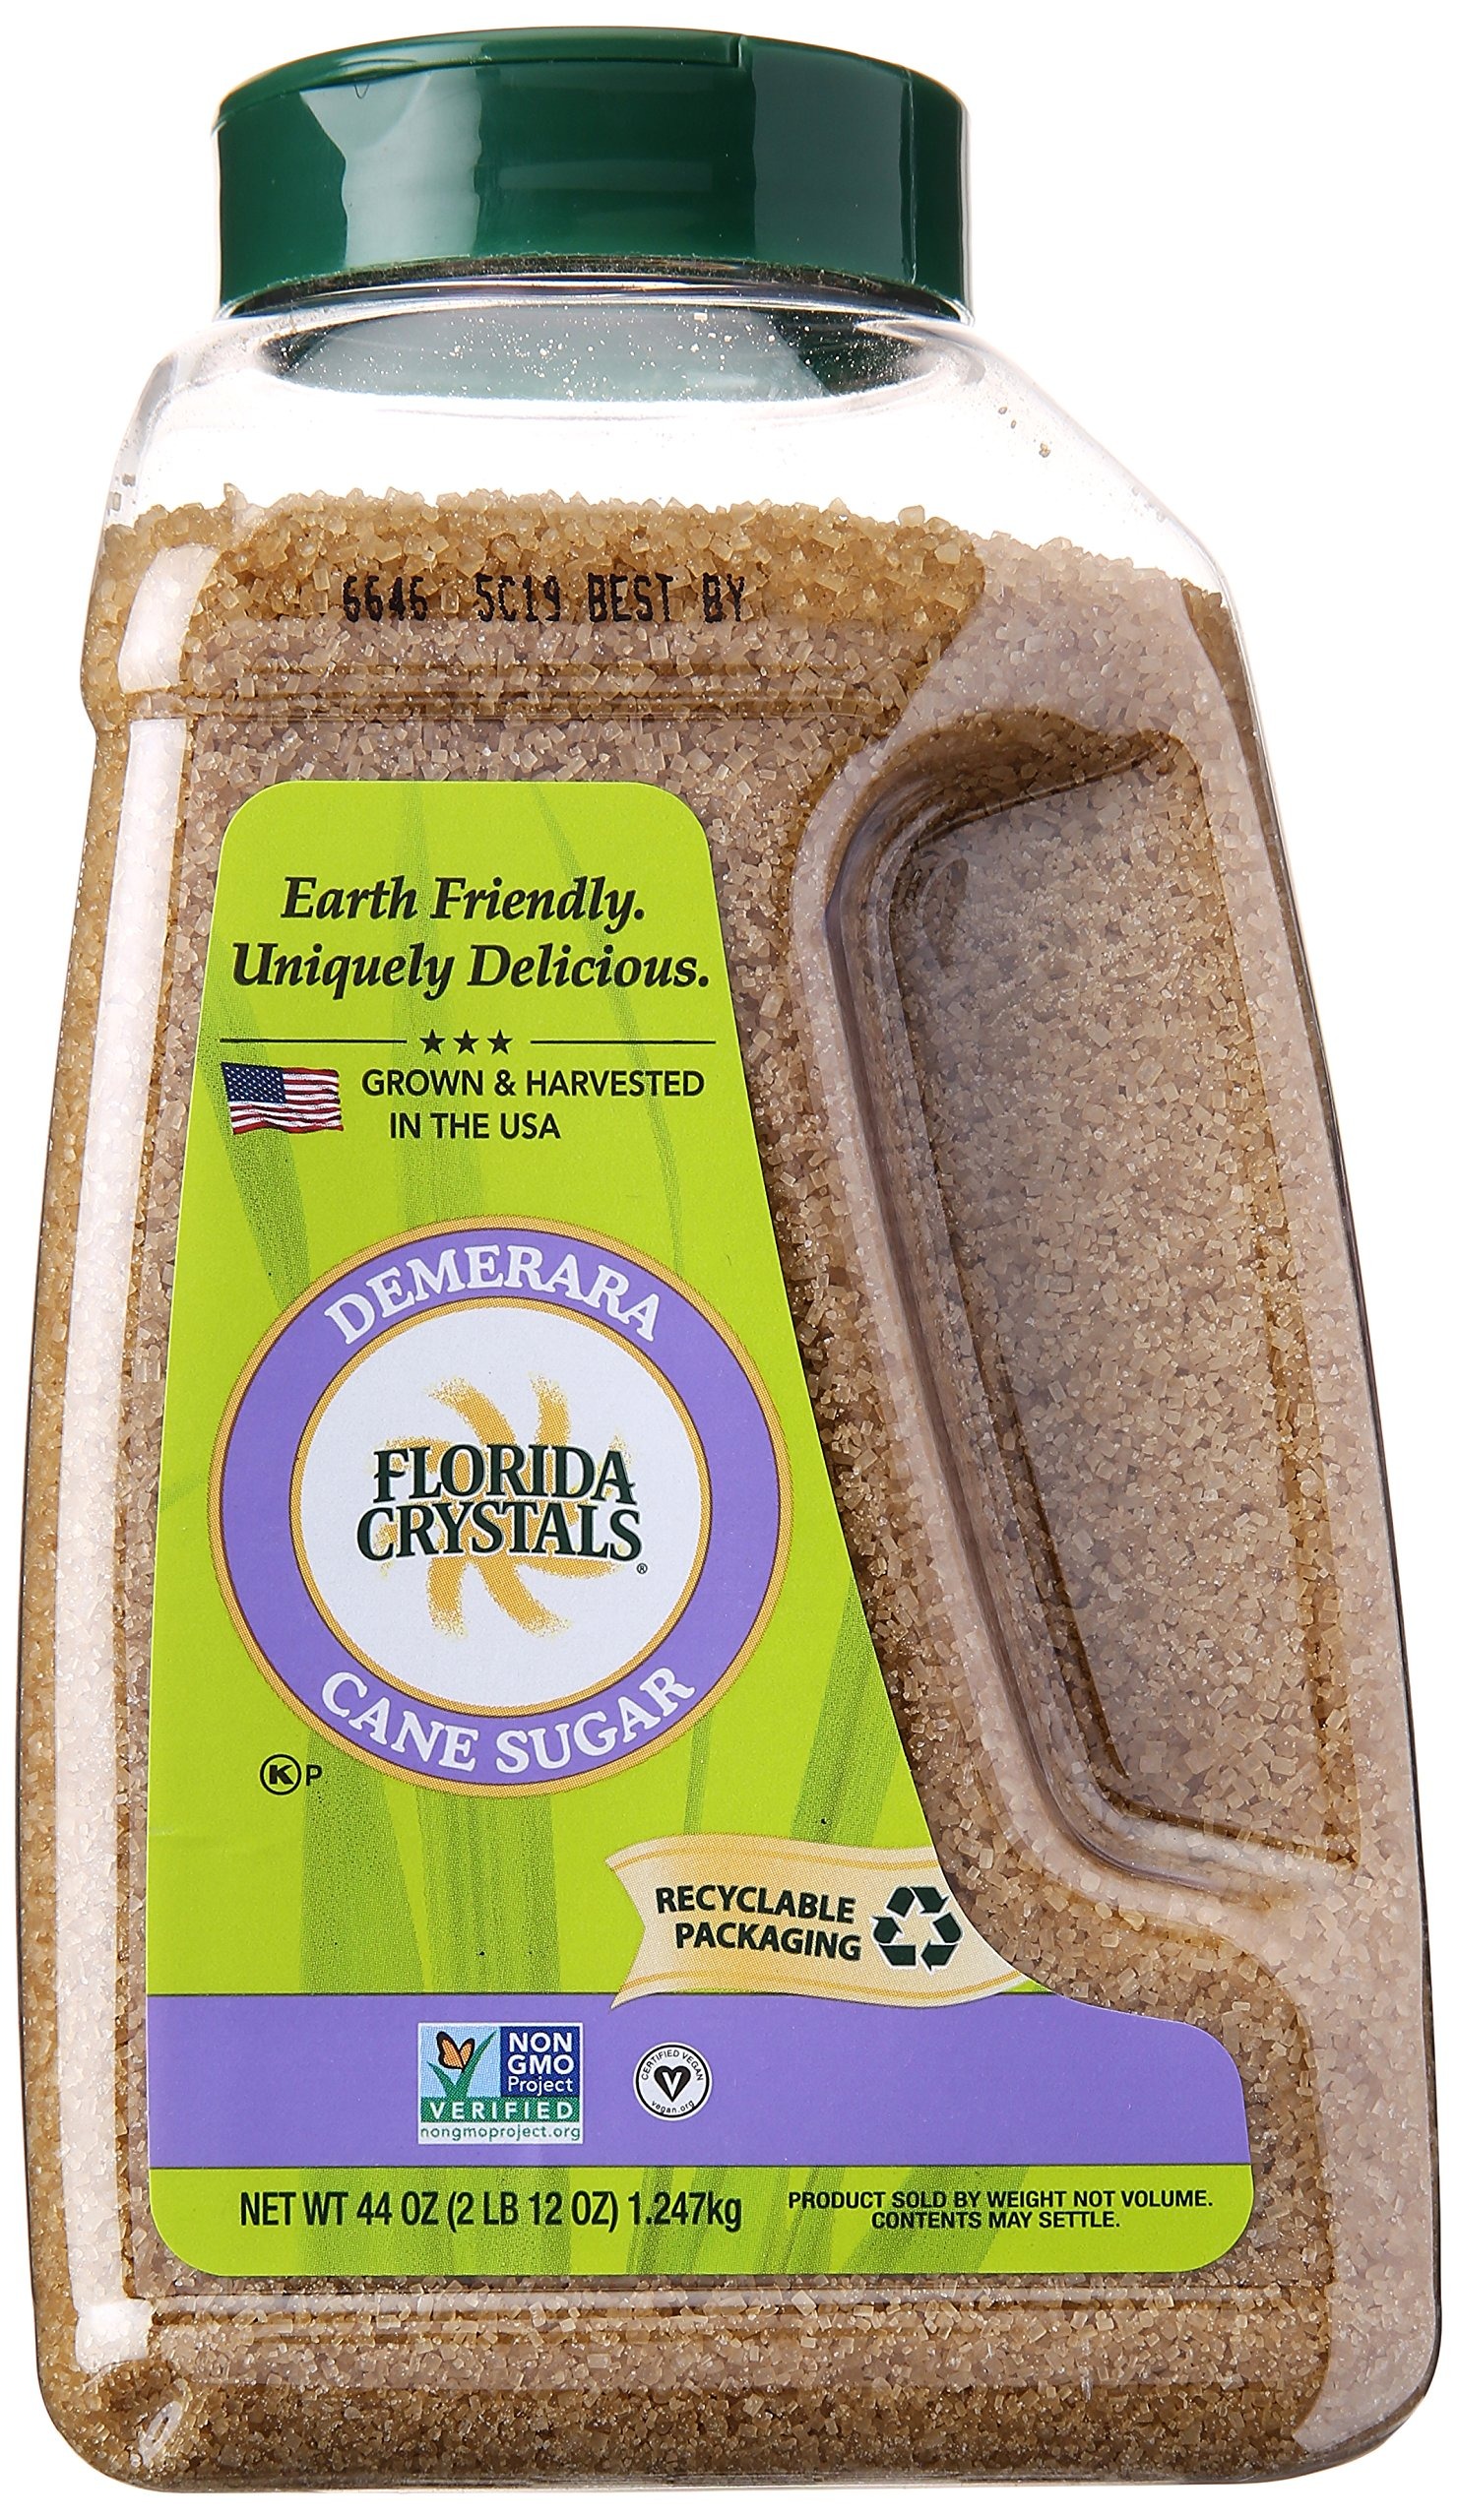
Item Name: Florida Crystals Demerara Cane Sugar, 44 oz
Bullet Point 1: Rich Bold Flavor
Bullet Point 2: Perfect for Baking and Sweetening Coffee & Tea
Bullet Point 3: Certified Vegan
Bullet Point 4: Grown and harvested in the USA
Value: 44.0
Unit: oz

Price: 6.78